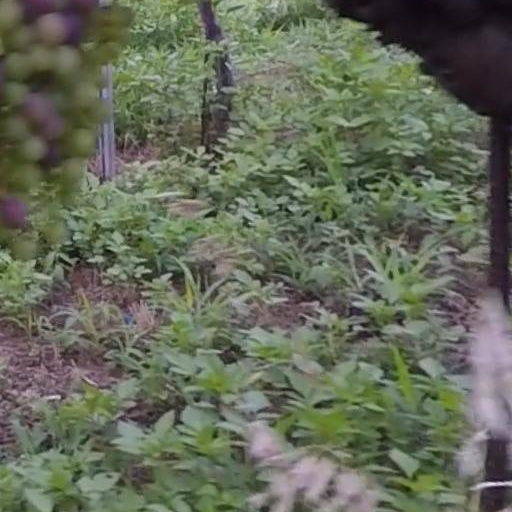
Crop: grape